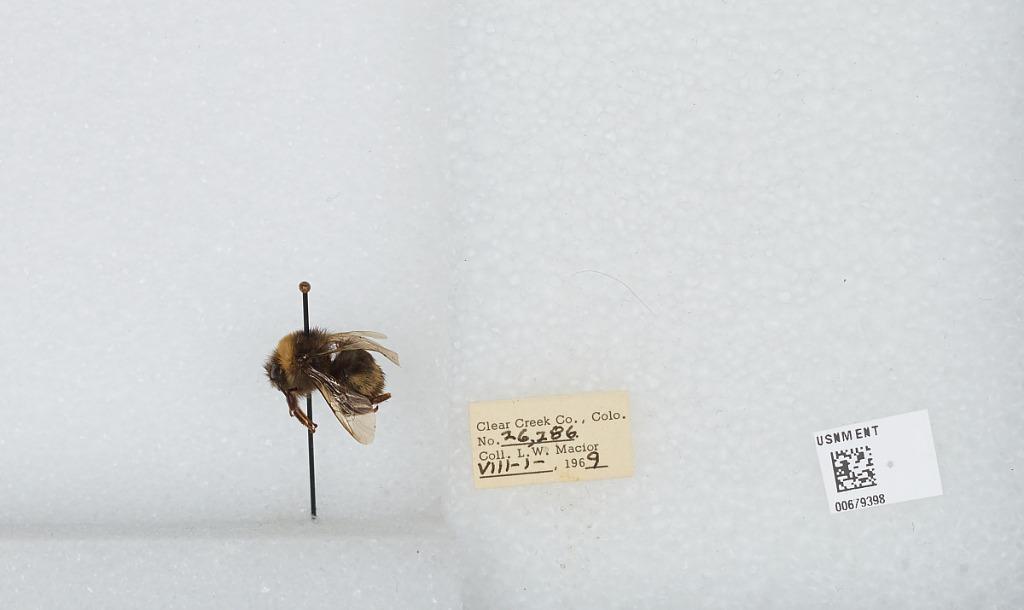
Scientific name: Bombus (Bombus) occidentalis Greene
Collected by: L. Macior
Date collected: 1969-8-1
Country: United States
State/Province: Colorado
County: Clear Creek
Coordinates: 39.69, -105.64